Nicholas Marnach House

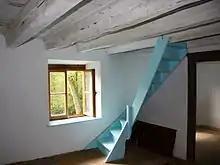
The central room on the second level after restoration with blue painted wooden stairs going to the attic

The house remained occupied for several decades, but by the mid-20th century it stood vacant. It was added to the National Register of Historic Places in January 1978. Descendants of the area's settlers spearheaded an international effort to preserve the deteriorating house, gaining the assistance of the Luxembourgish government and donations collected by Luxembourgish schoolchildren. From 1991 to 1993 craftsmen from Luxembourg worked with local volunteers to restore the Marnach House, replacing the roof, doors, windows, and shutters, reconstructing much of the west wall, replastering the interior, and installing new flooring. On August 12, 1993, the restored house was dedicated in a ceremony that included former Luxembourgish prime minister Pierre Werner.